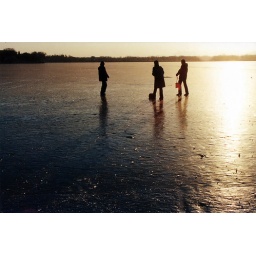
The lake by the Summer Palace was frozen during winter. People, including me, was walking and playing on the ice.